Buhi, Camarines Sur

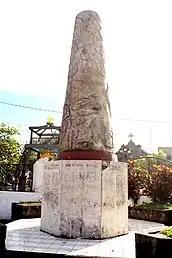

The town known today as Buhi began as a small settlement by refugees fleeing the outrage of Mayon Volcano hundreds of years ago. These people founded a permanent settlement in an area close to the lake and flourished as time passed.